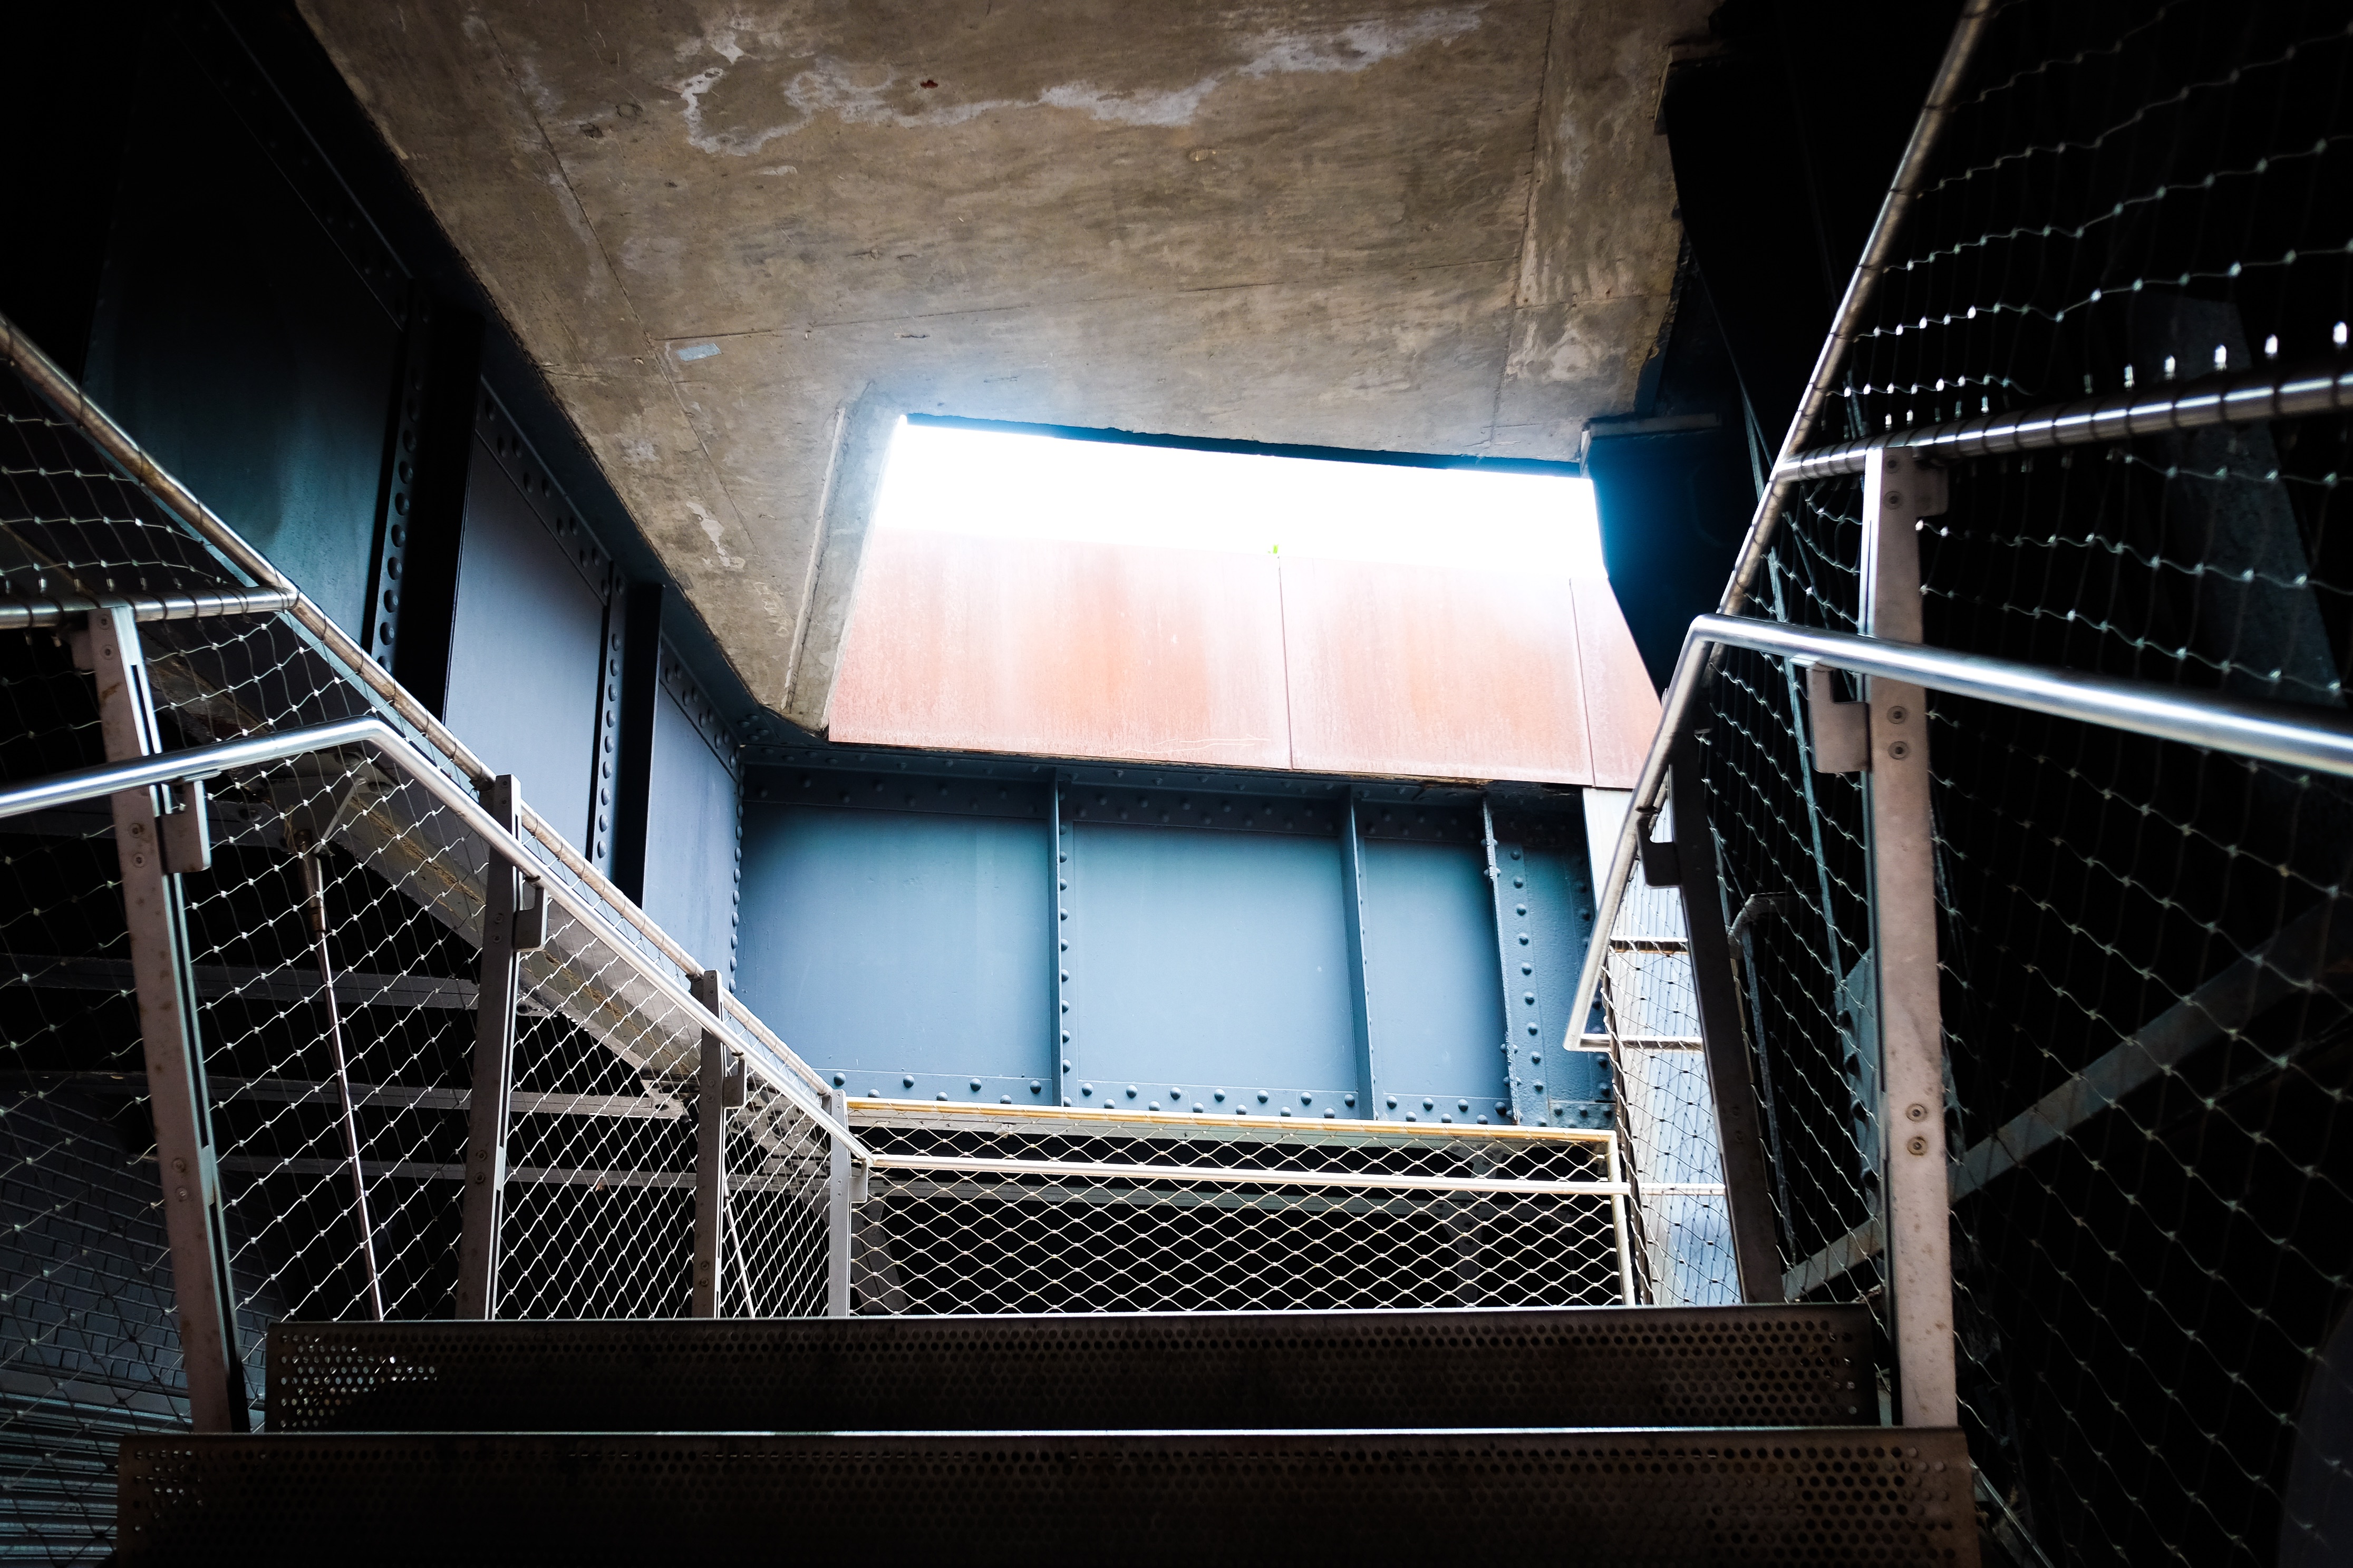
light, architecture, ceiling, darkness, room, interior design, design, daylighting